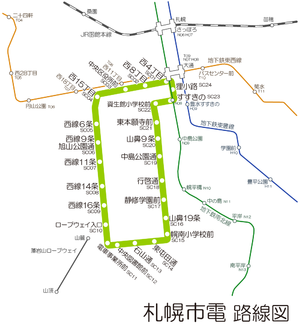
Le tramway de Sapporo est le réseau de tramways de la ville de Sapporo, au Japon. Il comporte une unique ligne, longue de 8,905 km.